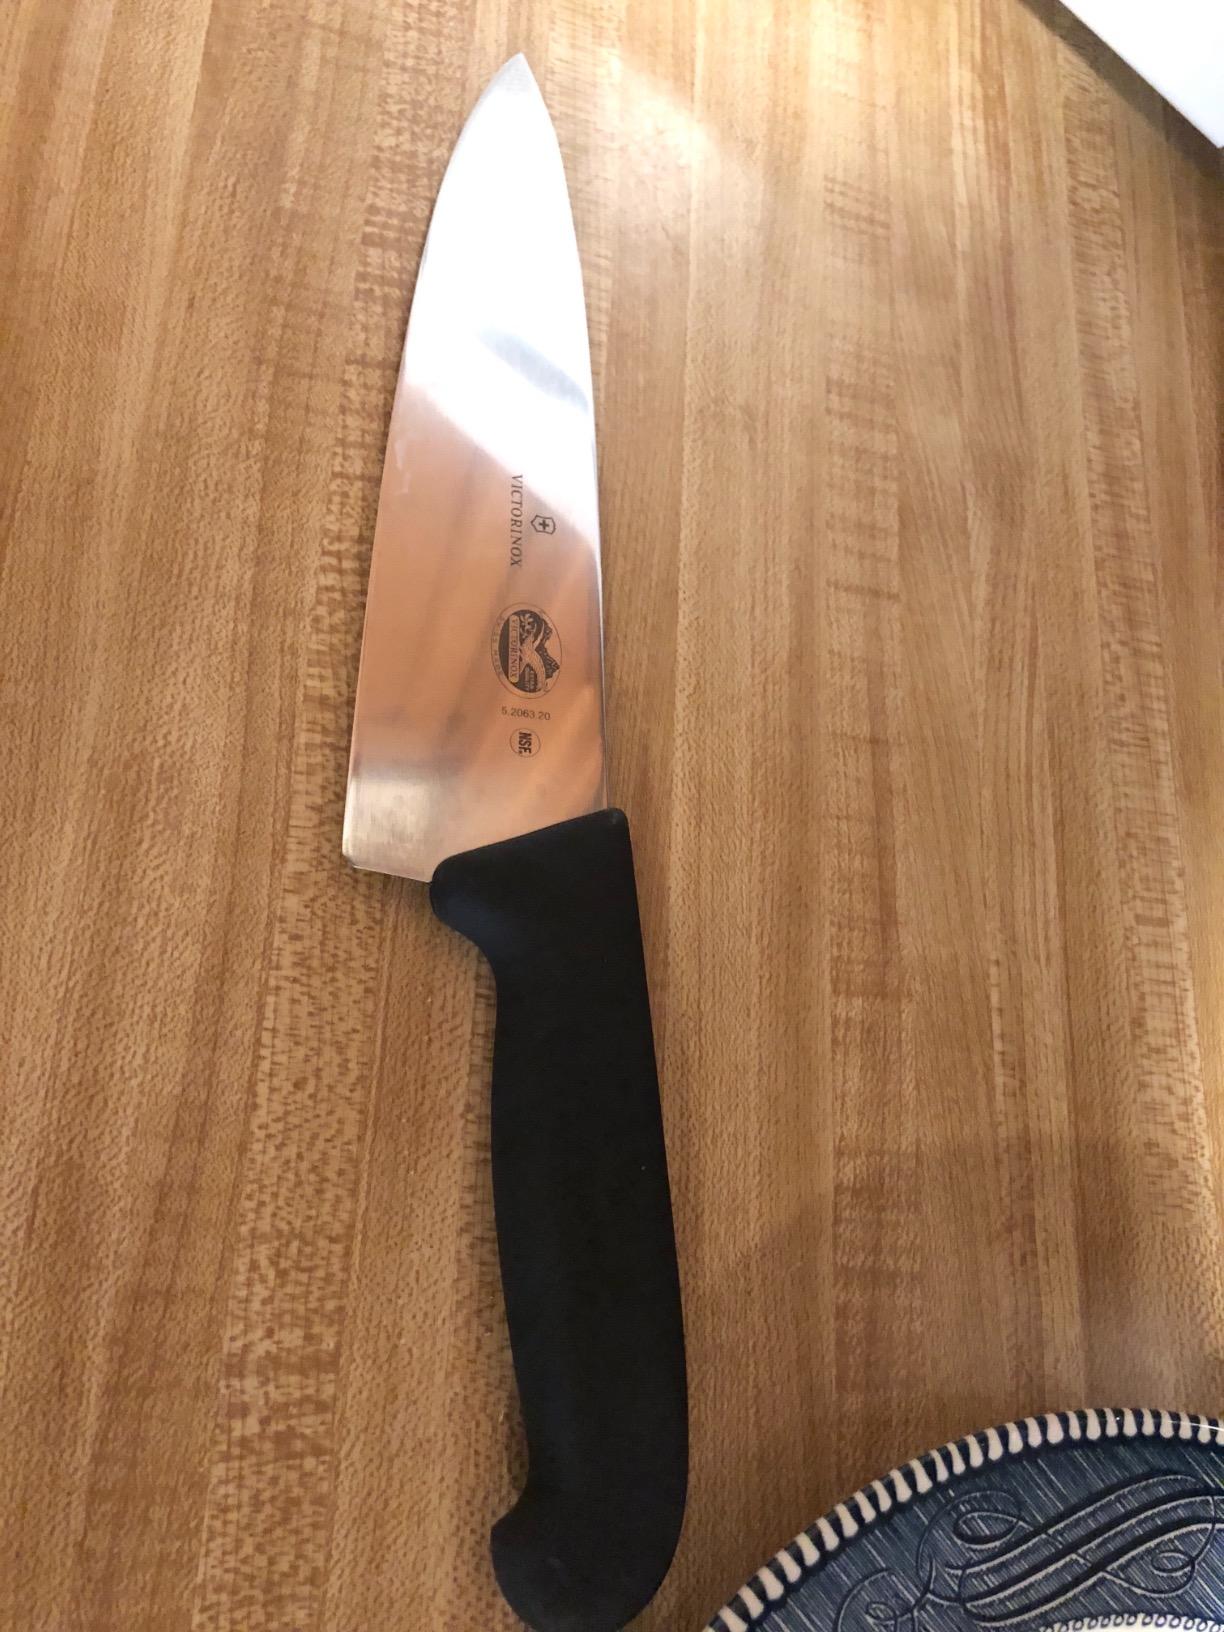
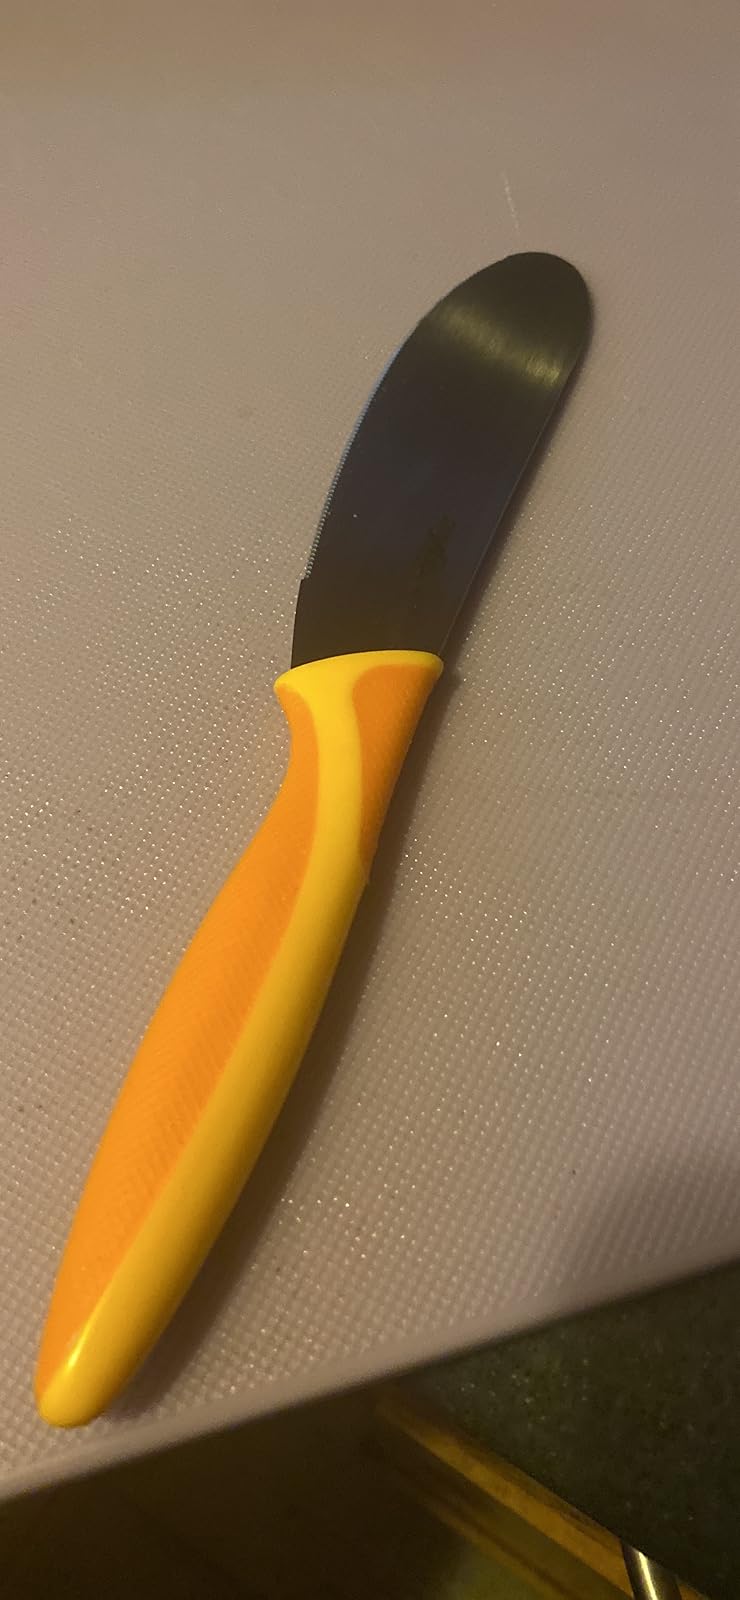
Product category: items_knife
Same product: no